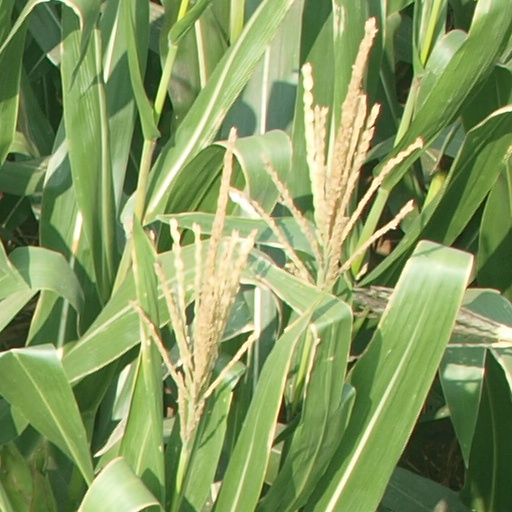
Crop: maize; corn